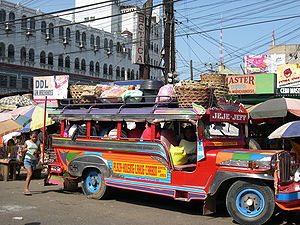
Jeepney
Jeepney.
En Jeepney er en slags ombygget mellemting mellem en bus og et militærkøretøj. Disse rigt udsmykkede og farverige køretøjer fungerer som offentlig transport næsten overalt i Filippinerne.